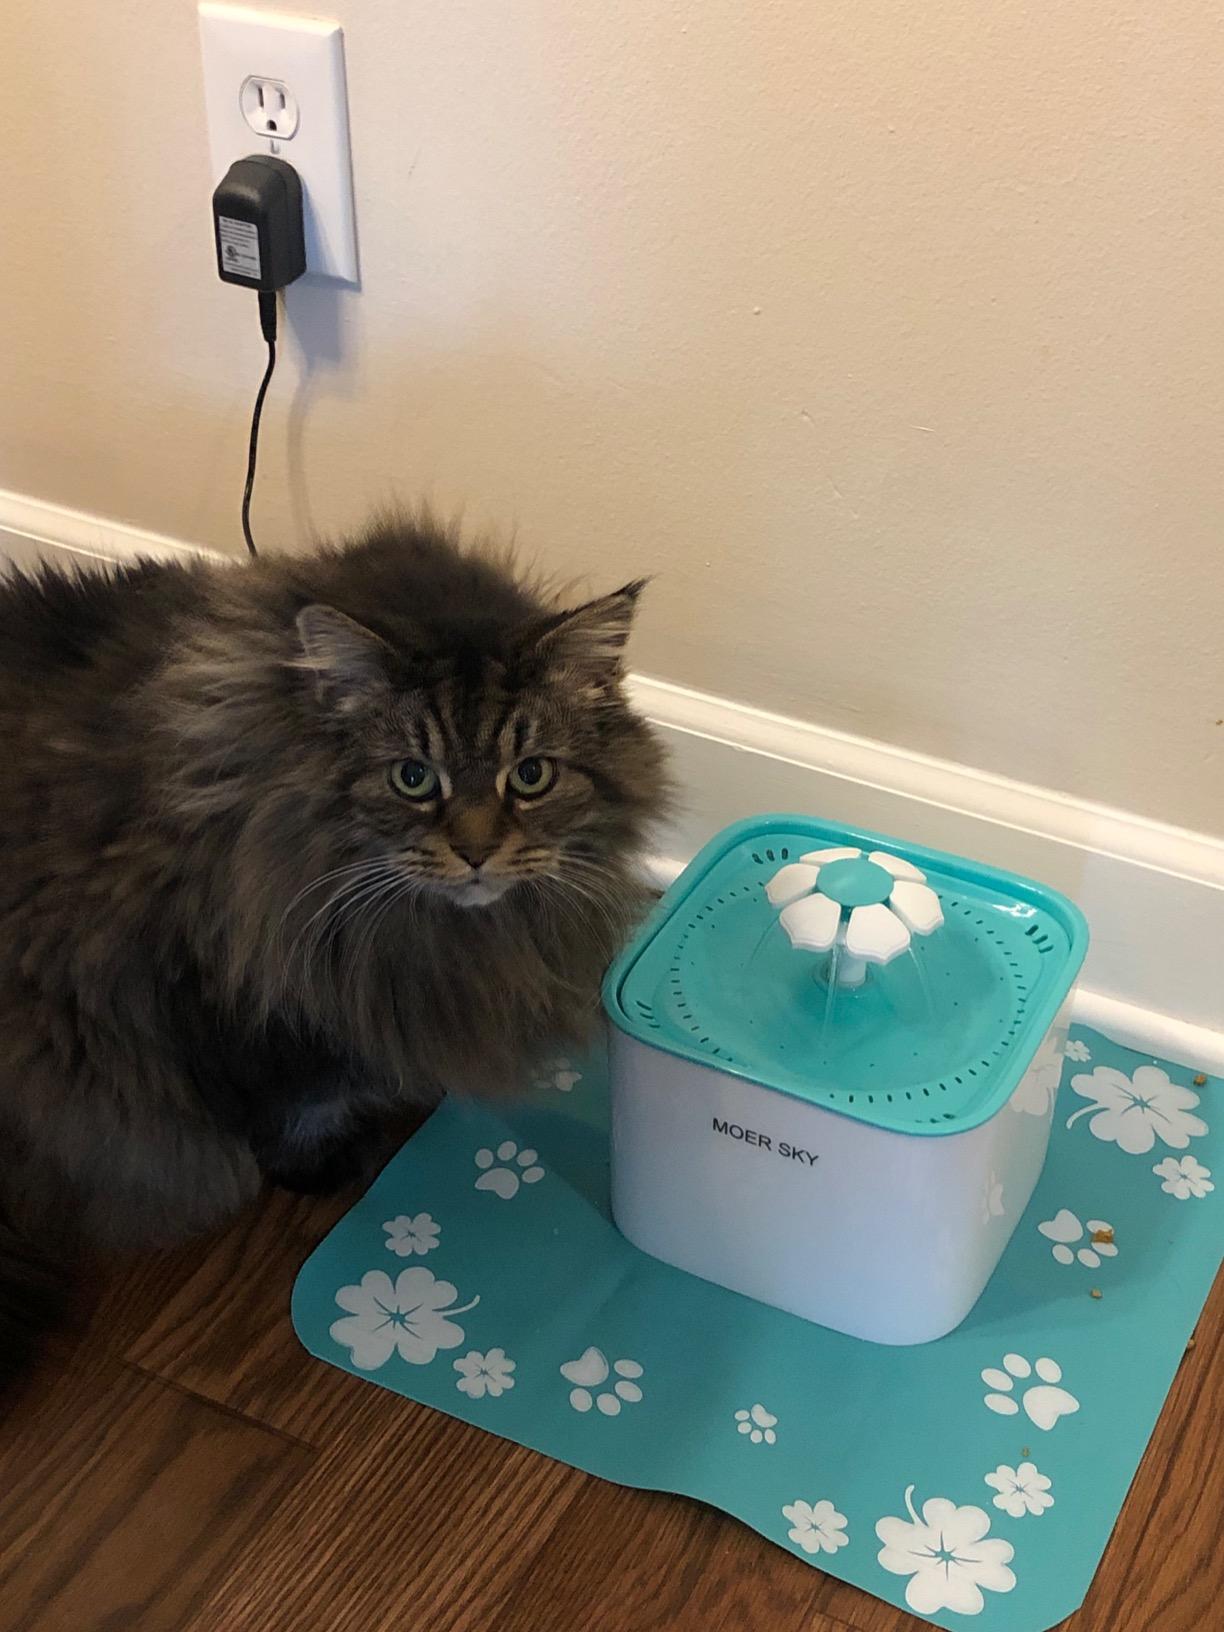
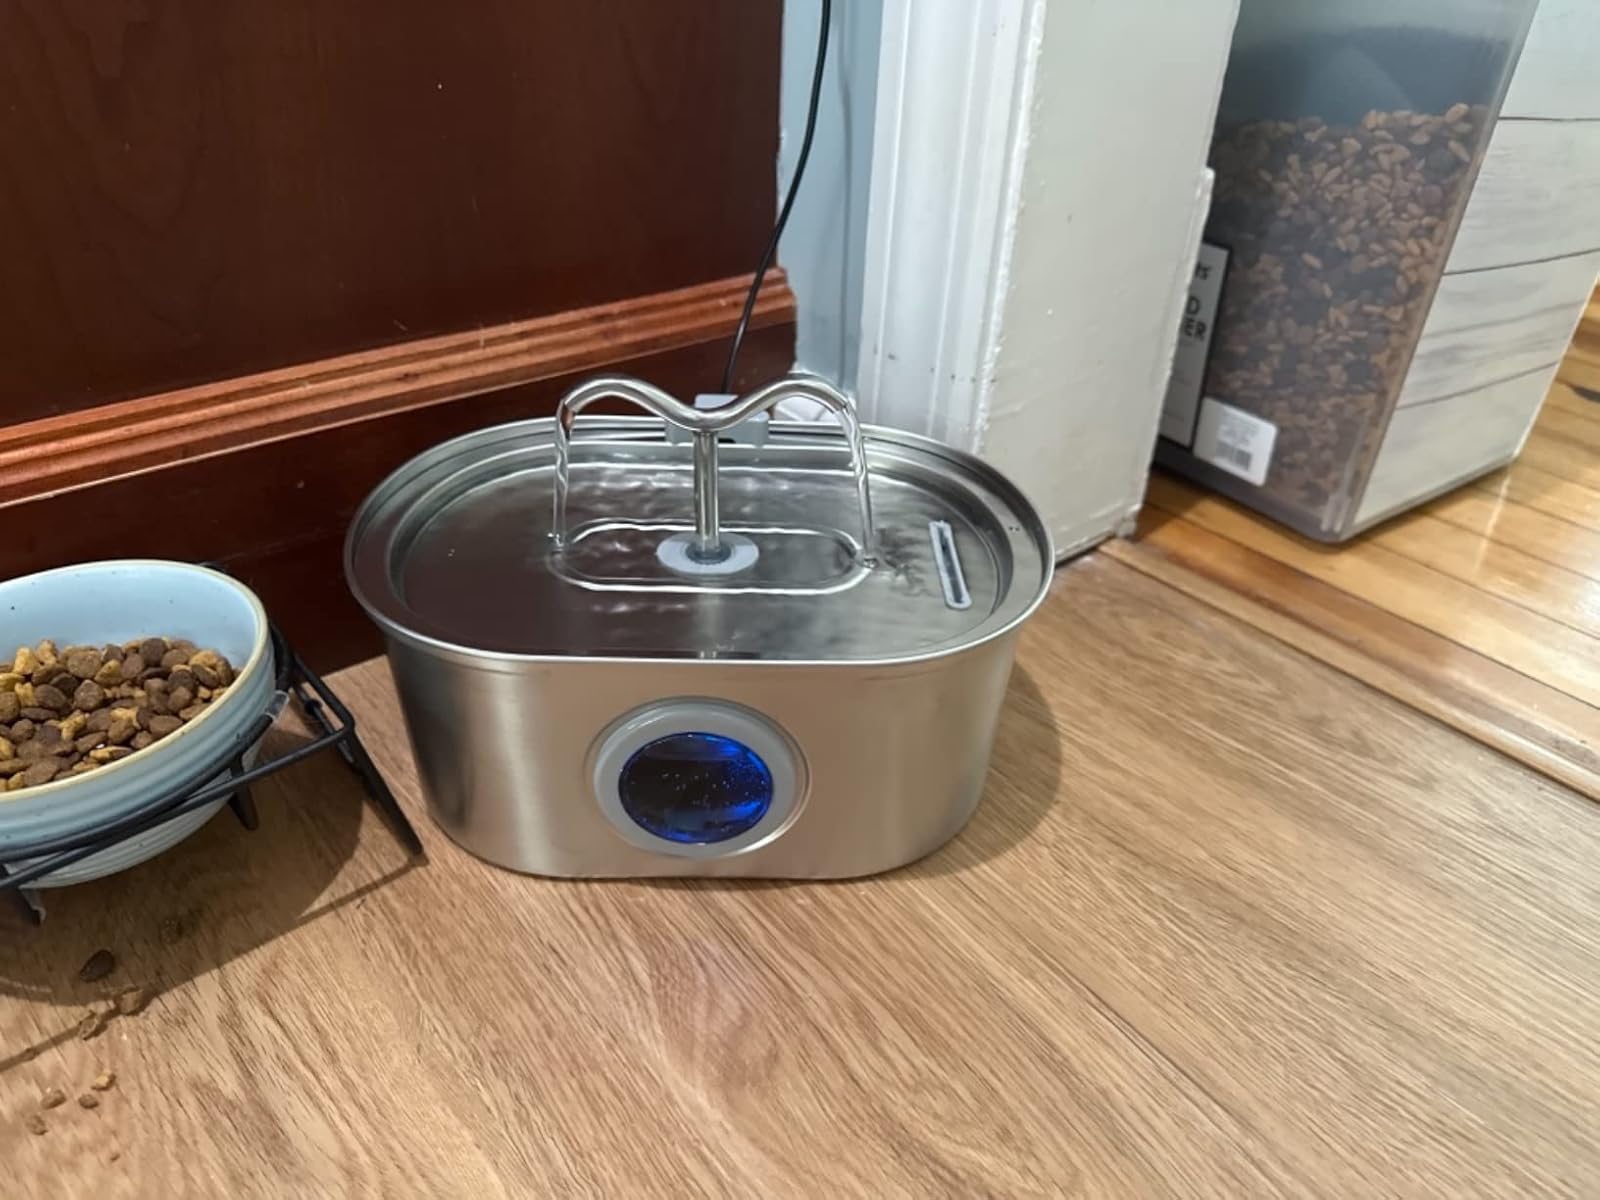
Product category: items_bowl
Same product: no